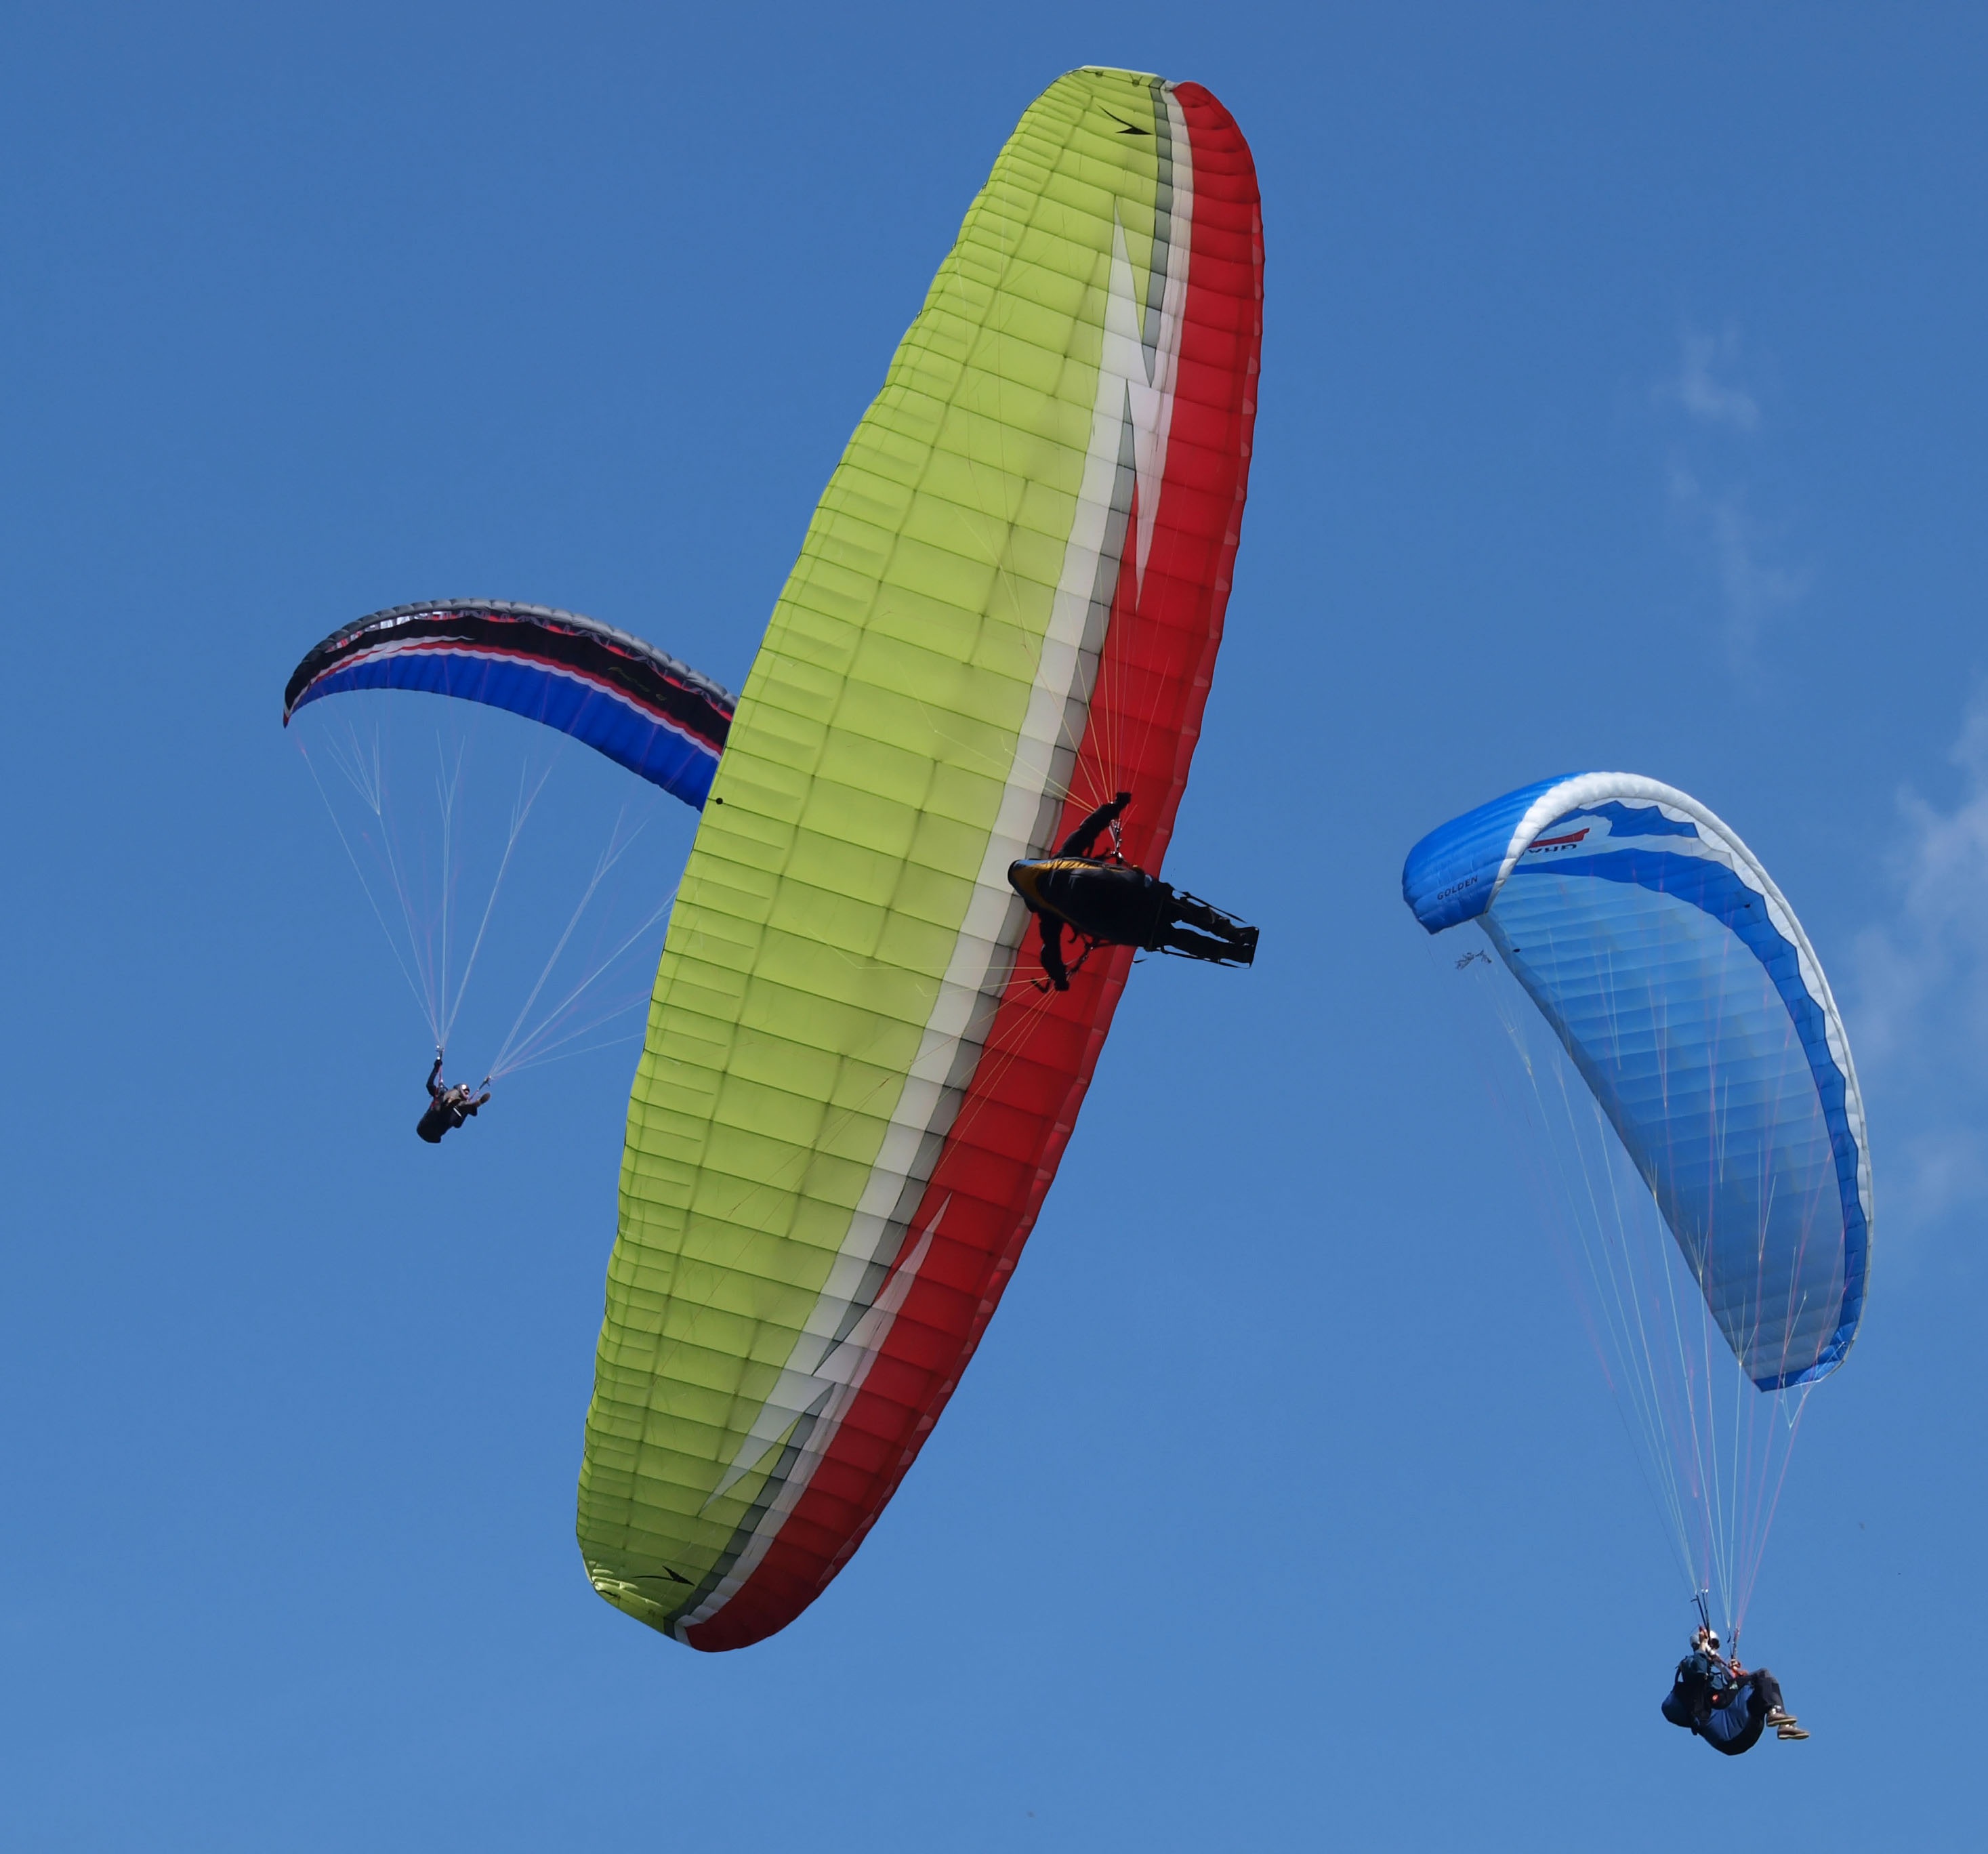
mountain, wing, sky, sport, fly, extreme, extreme sport, parachute, paragliding, sports, air sports, mountain sport, windsports, powered paragliding